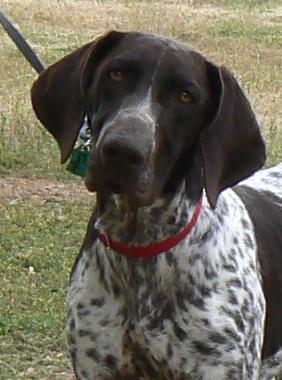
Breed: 211-n000059-German_short_haired_pointer